History of Dundalk F.C. (2002–present)

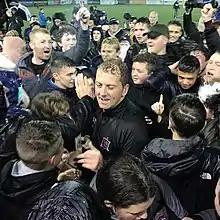
Vinny Perth, Dundalk manager, celebrating the 2019 league title success with supporters in Oriel Park.

Hoping to achieve continuity, and with the majority of the first-team signed to longer-term contracts, the new owners replaced Kenny with his Assistant Manager since 2013, Vinny Perth, as Head Coach, with John Gill returning as First Team Coach. The new management team had immediate success, winning the season opening President's Cup. In the League they fell 13-points behind early leaders Shamrock Rovers in April, which saw Rovers being called "title-winners in waiting", but they overhauled the deficit within weeks, and subsequently won the club's 14th league title with four games to spare. They also won the League Cup by defeating Derry City on penalties in the final, to secure a second League and League Cup Double. Chasing their first domestic Treble, which had only been won once since the introduction of the League of Ireland Cup in 1973–74, they were beaten in a penalty shoot-out in the FAI Cup Final by Shamrock Rovers. But they ended the season with a comprehensive 7–1 aggregate victory over Northern Irish champions, Linfield, in the inaugural Champions Cup.